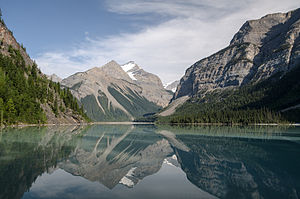
British Columbia
British Columbia er en provins beliggende i det vestlige Canada ved Stillehavet. Vigtige byer foruden hovedstaden Victoria er Vancouver og Abbotsford.